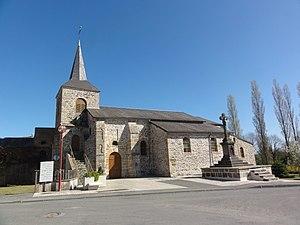
Teilhet est une commune française, située dans le département du Puy-de-Dôme en région Auvergne-Rhône-Alpes.